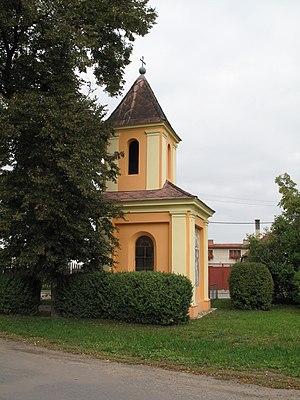
Tuhaň est une commune du district de Mělník, dans la région de Bohême-Centrale, en République tchèque. Sa population s'élevait à 777 habitants en 2020.